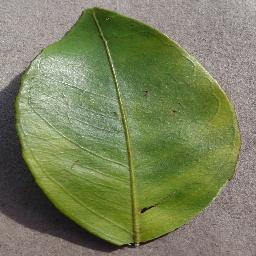
Label: Orange___Haunglongbing_(Citrus_greening)